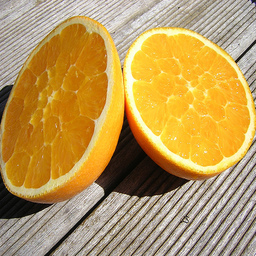
Label: peels